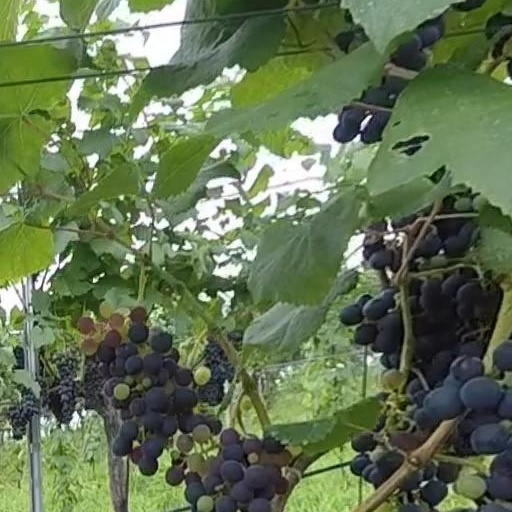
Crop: grape